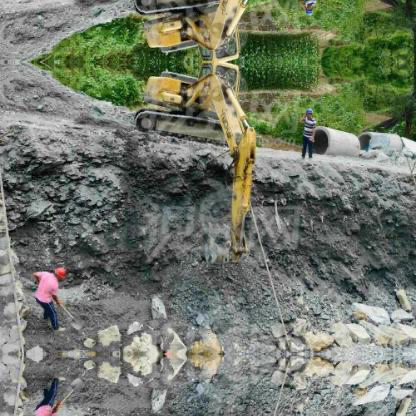
Objects in the image:
label: helmet
label: helmet
label: helmet